Colma, California

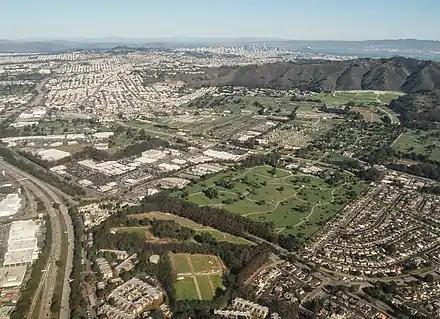
Aerial view of Colma, from the south; San Francisco is visible in the distance at upper right and I-280 runs north in the lower left corner. The prominent rectangular green space in the foreground is the western campus of Cypress Lawn Memorial Park, acquired in the early 1900s.

Many, if not most, of the well-known people who died in San Francisco since the first cemeteries opened there have been buried or reburied in Colma, with an additional large number of such burials in Oakland's Mountain View Cemetery. Some notable people interred in Colma include: